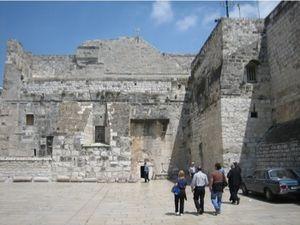
La basilique de la Nativité à Bethléem est l'une des plus vieilles églises du monde, bâtie selon la tradition, sur le lieu présumé de la naissance du Jésus de Nazareth. Elle a été érigée au IVᵉ siècle par l'empereur romain Constantin Iᵉʳ et restaurée sous Justinien au VIᵉ siècle.